Liverpool dockers' dispute (1995–1998)

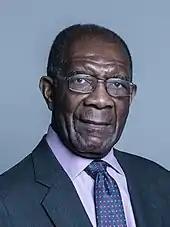
Official portrait of Bill Morris

Within 3 months, Transport and General Workers' Union leader Bill Morris expressed a desire to support the dockers by voting to establish a hardship fund and welcomed promises by foreign unions to boycott ships using the Merseyside terminals. In December 1995, three sacked dockers formed a picket line in New York which local workers refused to cross. The timing of the dispute coincided with the emergence of the World Wide Web, with dockers among the first to embrace the technology to communicate their plight beyond the national media. After 14 months, the dispute had been running longer than the miners' strike of 1984–85.